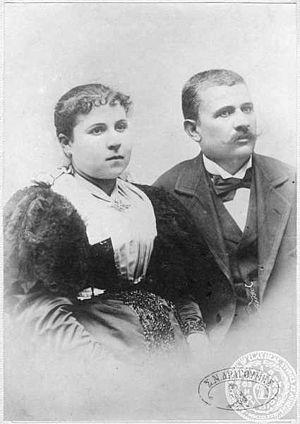
Bitola est une municipalité et une ville du sud-ouest de la Macédoine du Nord. La municipalité comptait 93 585 habitants en 2002 et couvre 422 km². La ville en elle-même comptait alors 74 550 habitants, le reste de la population étant réparti dans les villages alentour.